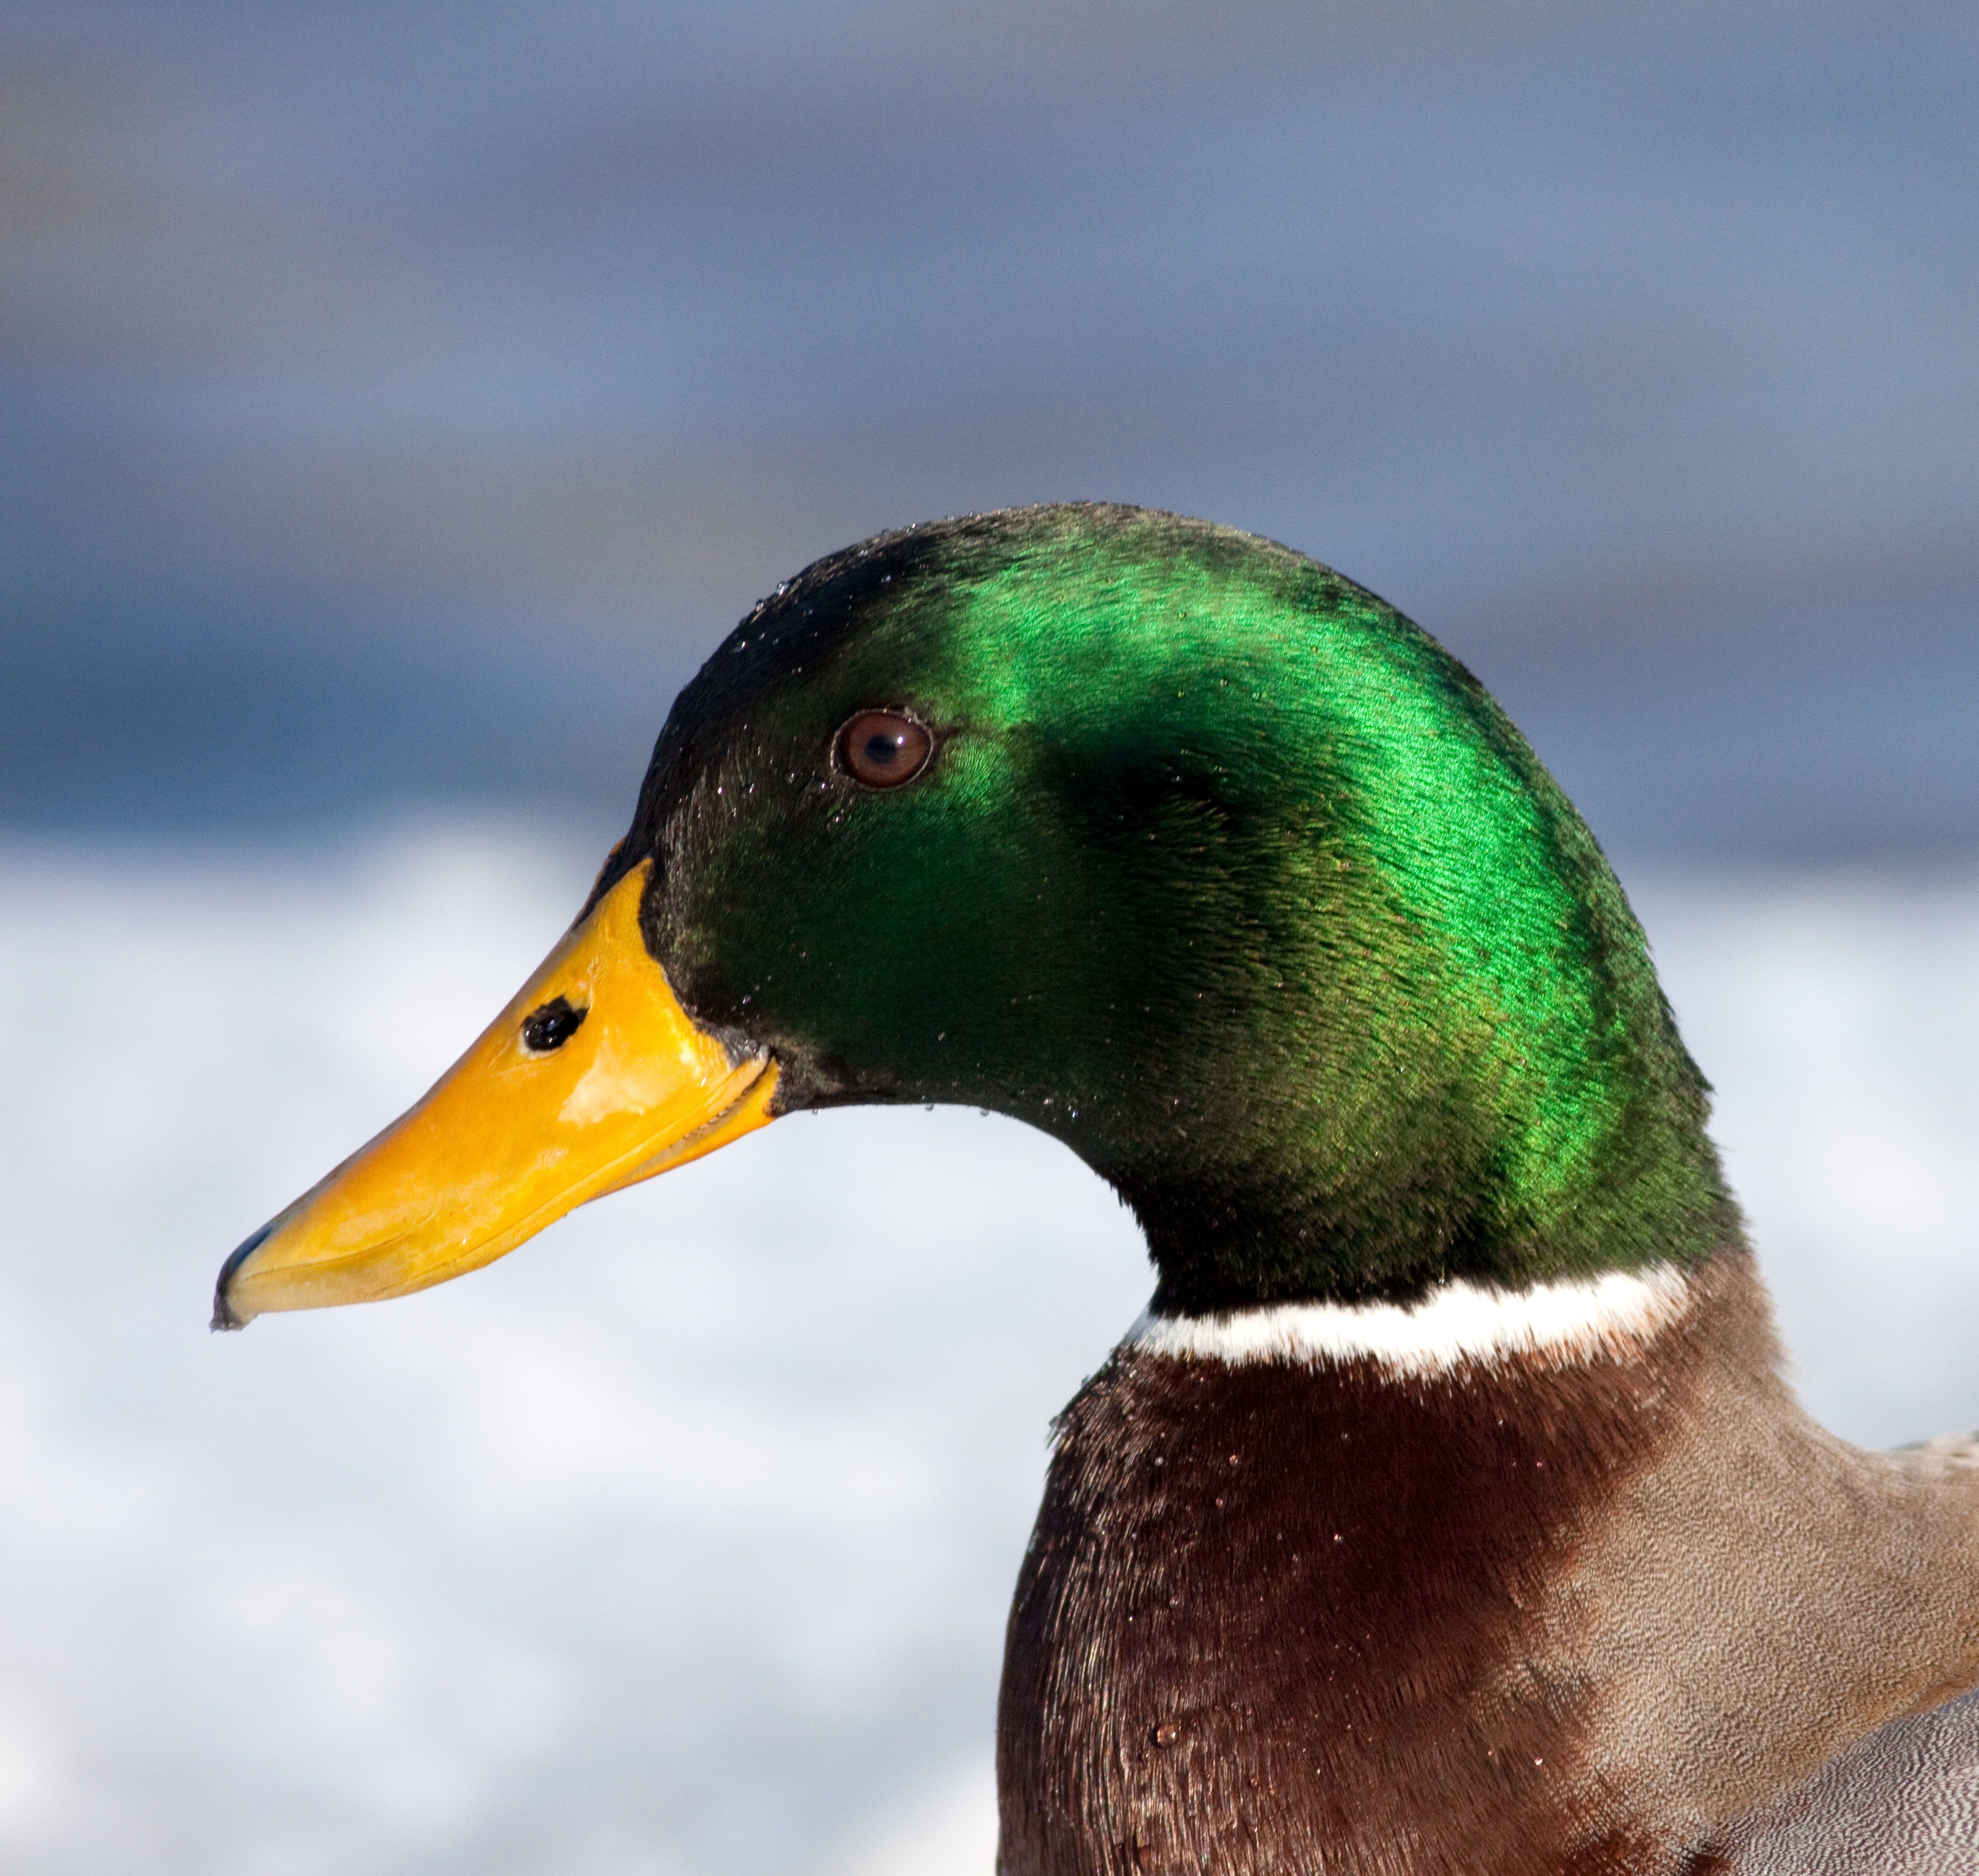
water, nature, winter, bird, animal, wildlife, wild, green, beak, floating, fauna, plumage, poultry, close up, birds, duck, feathers, vertebrate, waterfowl, waterbirds, water bird, mallard, canard, ducks geese and swans